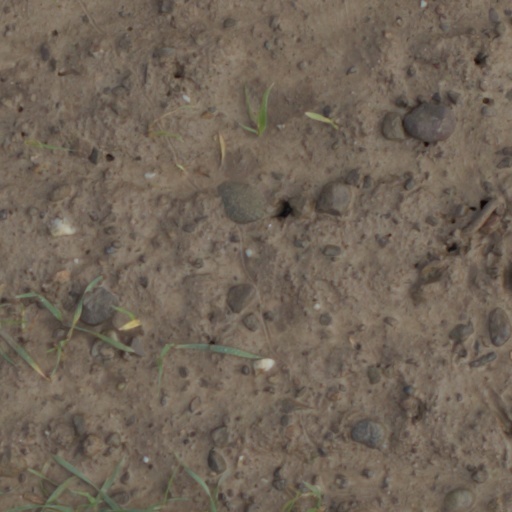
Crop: wheat